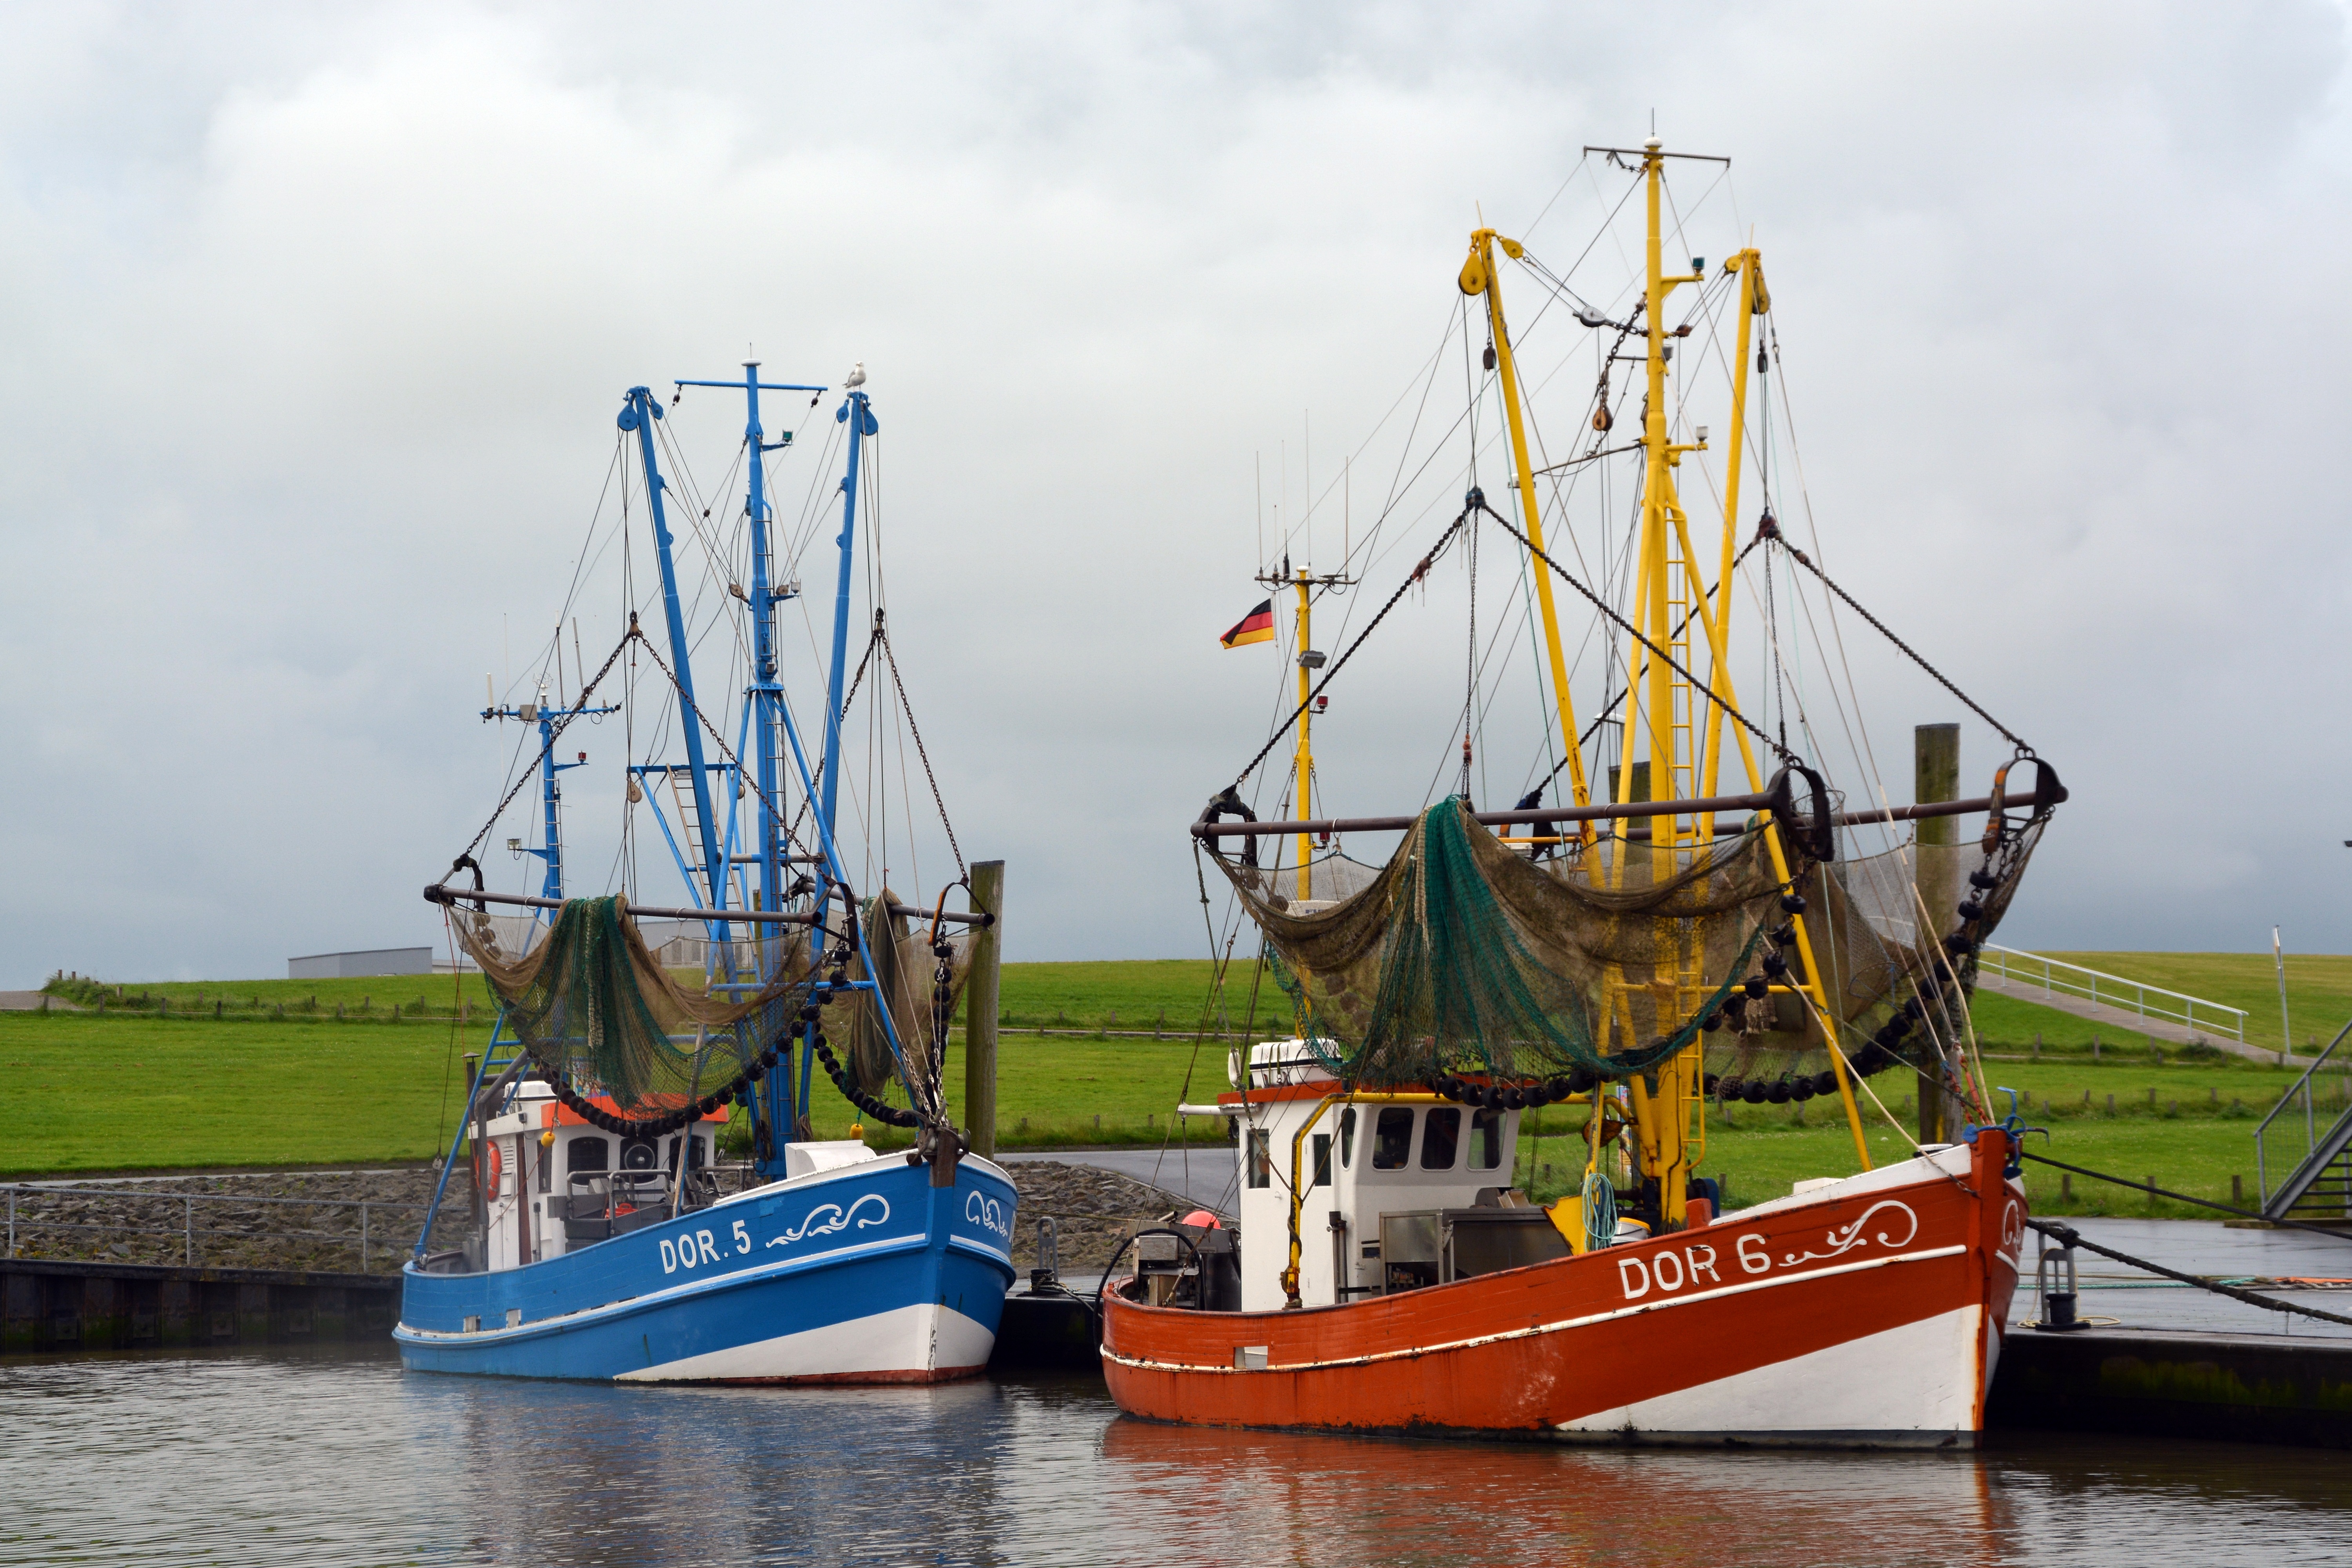
sea, boat, ship, vehicle, fishing, mast, harbor, port, shrimp, boating, watercraft, north sea, sailing ship, fishing vessel, tall ship, galleon, caravel, fishing trawler